Birthplace of Stepa Stepanović

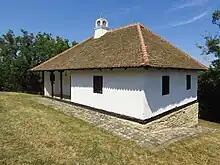
Stepanović's childhood home in Kumodraž (Belgrade)

The birthplace of field marshal Stepa Stepanović in Kumodraž, where the renowned military commandment, a general and field marshal who participated in all wars from 1876 till 1918 in which Serbia took part, was born in 1856.